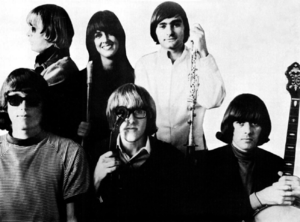
Navne i Rock and Roll Hall of Fame / Udøvende kunstnere
Navne i Rock and Roll Hall of Fame er en oversigt over de navne, der er optaget i Rock and Roll Hall of Fame i USA. Listen er ikke komplet, se den på Rock and Roll Hall of Fames liste over de optagne navne.